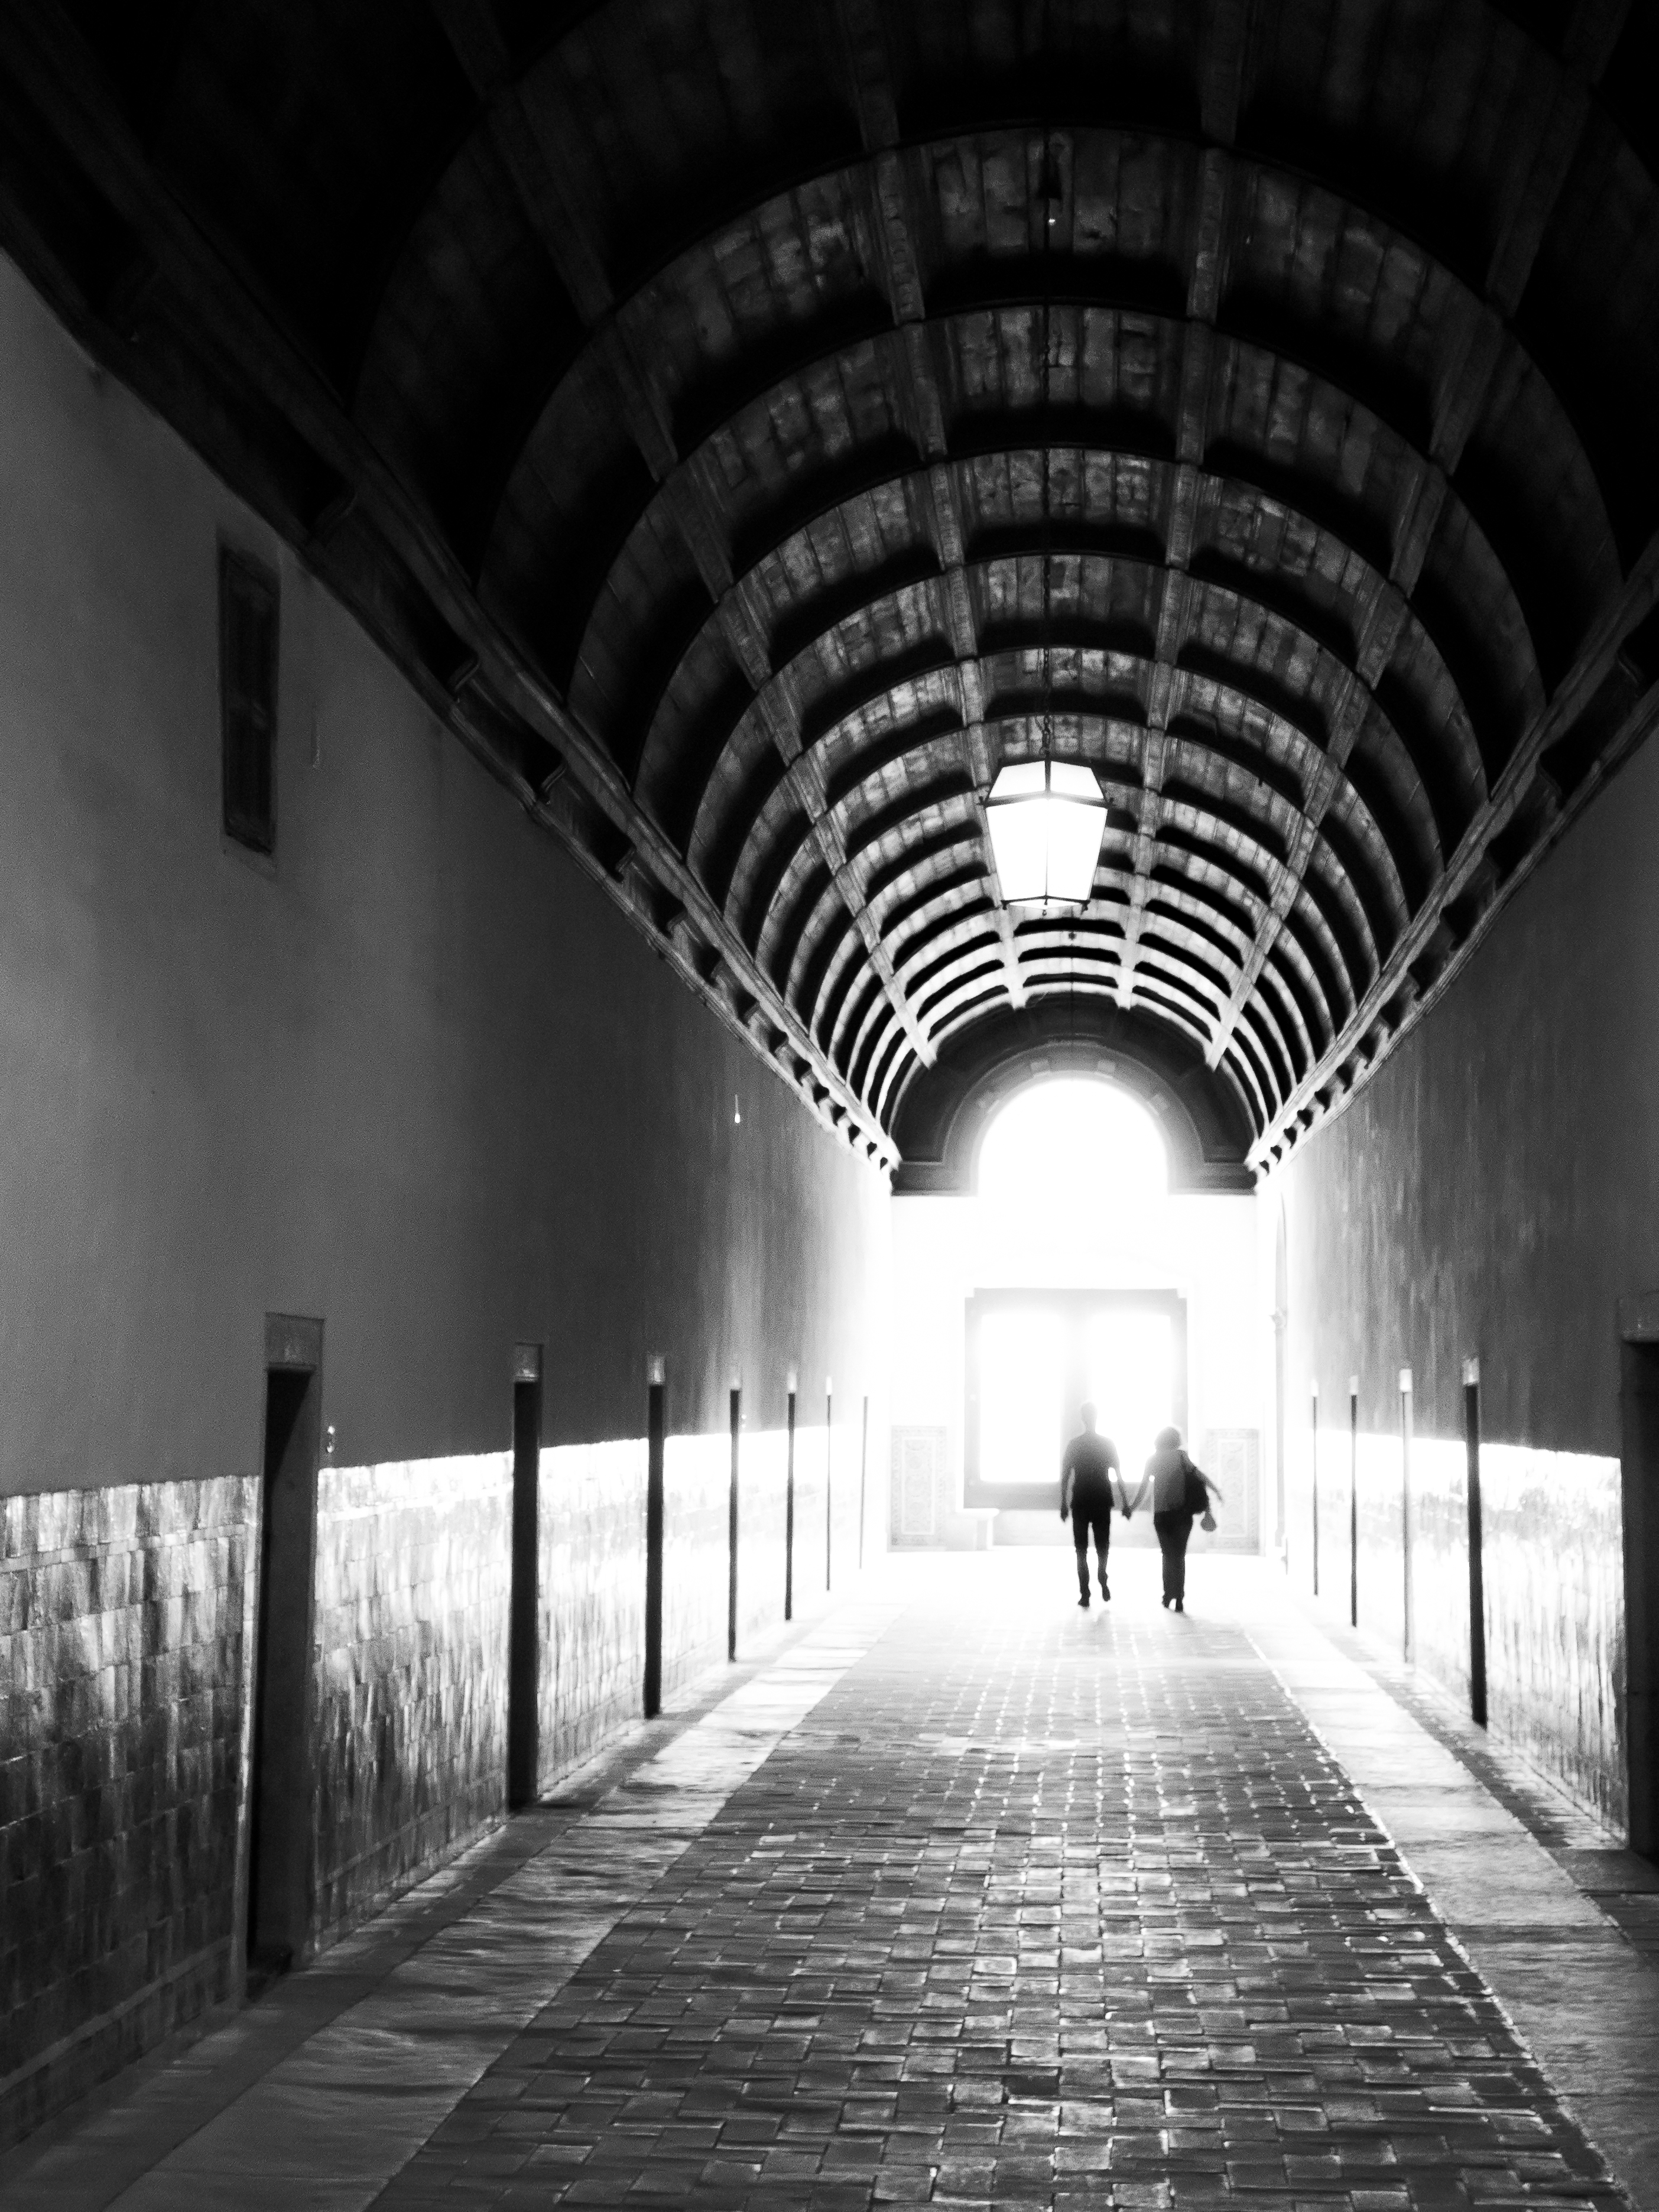
light, black and white, white, photography, tunnel, subway, line, darkness, black, monochrome, infrastructure, symmetry, ngc, portugal, pt, santarm, tomar, portugal2016, monochrome photography